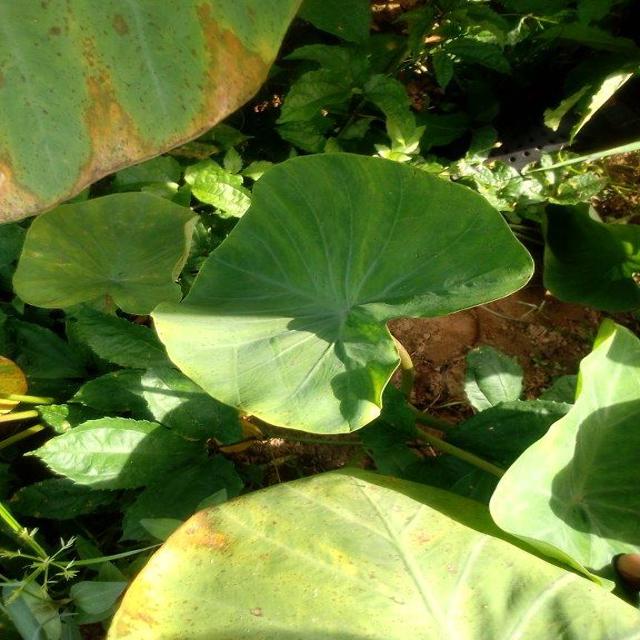
Label: Healthy